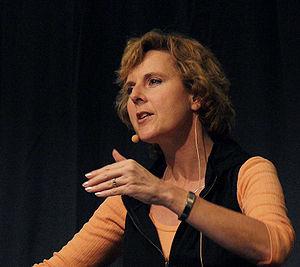
Connie Hedegaard, politicienne danoise, ministre, présidente de la Conférence de Copenhague de 2009 sur le climat et, après juin 2010, commissaire européenne au climat.
La conférence de Copenhague a été la 15ᵉ conférence des parties de la Convention-cadre des Nations unies sur les changements climatiques. Elle s'est tenue à Copenhague, du 7 au 18 décembre 2009. Conformément à la feuille de route adoptée en 2007 lors de la COP 13, elle devait être l'occasion, pour les 192 pays ayant ratifié la Convention, de renégocier un accord international sur le climat remplaçant le protocole de Kyoto, initié lors de la COP 3 en 1997 et dont la première étape prend fin en 2012. Cette COP 15 était également la MOP 5, soit la 5ᵉ réunion annuelle depuis l'entrée en vigueur du protocole de Kyoto en 2005.